Sophia of Prussia

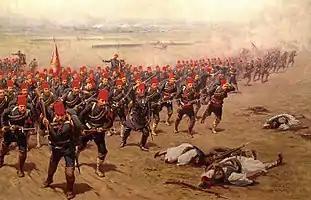
"Battle of Domokos" in Greco-Turkish War of 1897, by Fausto Zonaro

Nevertheless, in Athens, the marriage ceremony was celebrated with pomp and gave rise to an especially significant pyrotechnic spectacle on the Acropolis and the Champ de Mars. Platforms were also built on the Syntagma Square so the public could better admire the procession between the Royal Palace and the Cathedral. The newlyweds were related to most of the European dynasties, so representatives of all the royal houses of the continent were part of the festivities: Christian IX of Denmark (grandfather of the groom), Emperor William II of Germany (brother of the bride), the Prince of Wales (uncle of both groom and bride) and the Tsarevich of Russia (groom's cousin) were among the guests of honor. Naturally, Sophie's mother and sisters were also present at the ceremony.